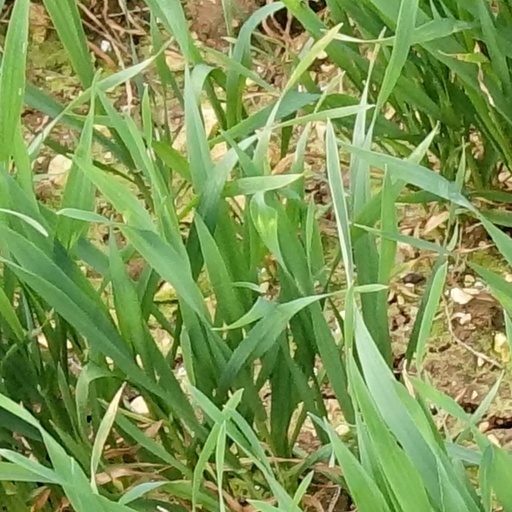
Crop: wheat